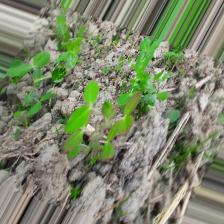
Label: Lentil Rust